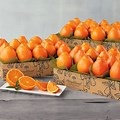
Label: mandarine